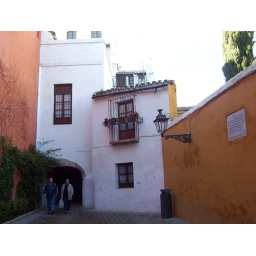
That doorway is actually the road (now just for pedestrians) with a house built over it